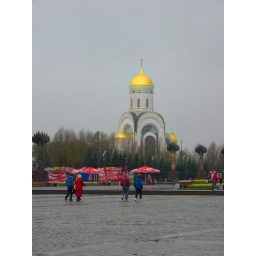
May 11 07 - Driving through Moscow in the rain (This is the park where the flower clock is)